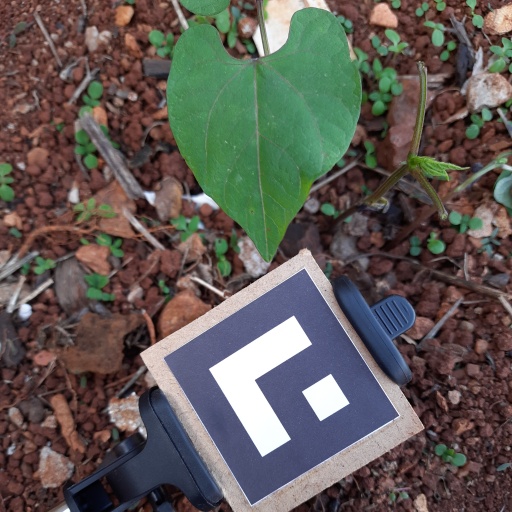
Observations: wavy surface, no eating holes, under shade